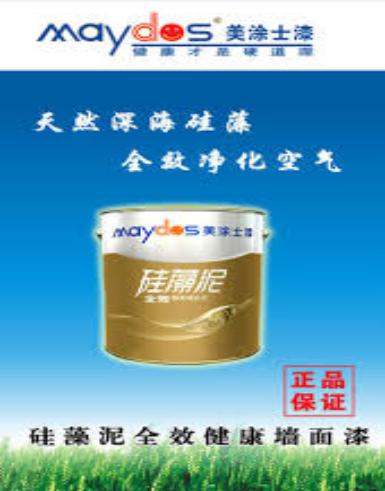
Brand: maydos
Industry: Necessities